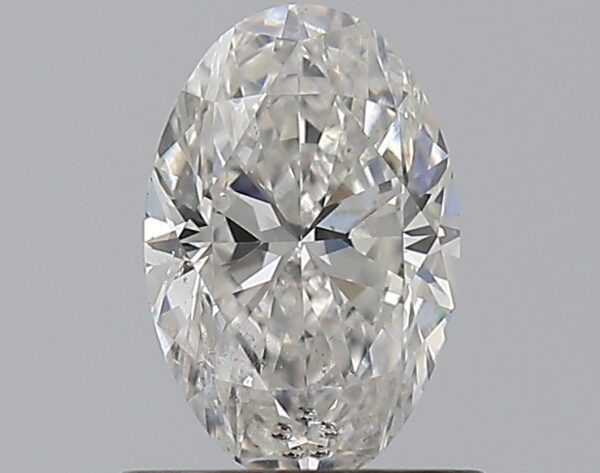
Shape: oval
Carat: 0.71
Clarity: SI2
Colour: G
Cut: VG
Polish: EX
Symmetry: VG
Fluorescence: N
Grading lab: GIA
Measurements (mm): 7.19 x 4.75 x 3.08